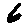
Label: 6